Srood Maqdasy

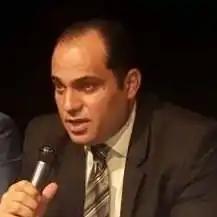

Srood Salem Matti Maqdasy is an Assyrian physician, politician, and former member of the Kurdistan Region Parliament in Iraq. Maqdasy stood out as one of just eleven representatives elected to represent minority groups in Iraqi Kurdistan's 111-member assembly, after their elections in 2013. He was one of five total Assyrians in parliament after the elections, and served in the parliament until 2018.